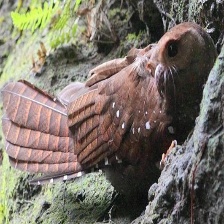
Species: OILBIRD
Scientific name: STEATORNIS CARIPENSIS